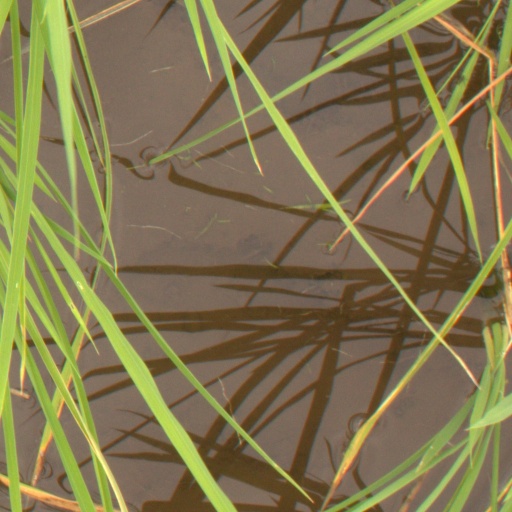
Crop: rice